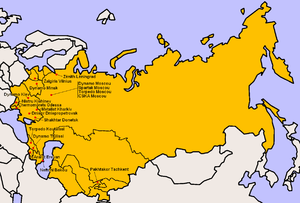
Clubs participants à la Division Supérieure 1983.
La saison 1983 de Vyschaïa Liga est la 46ᵉ édition du championnat d'URSS de football.